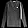
Label: Pullover